Military dictatorship in Brazil

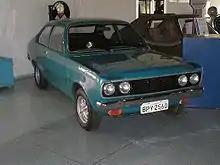
A Dodge 1800 was the first prototype engineered with an ethanol-only engine. Exhibit at the "Memorial Aeroespacial Brasileiro", CTA, São José dos Campos

As early as 1964, the military government was already using the various forms of torture it devised systematically not only to gain information it used to crush opposition groups, but also to intimidate and silence any further potential opponents. This radically increased after 1968.